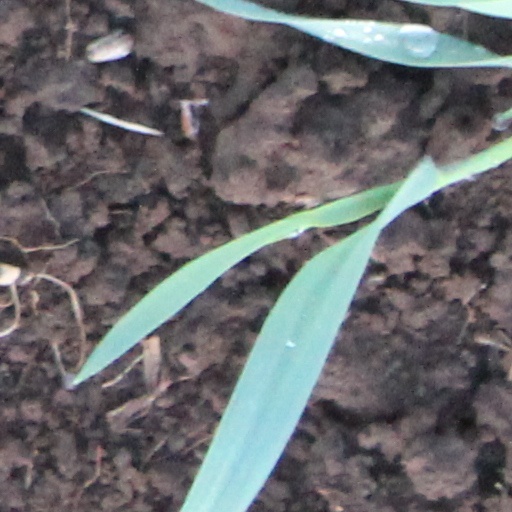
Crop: wheat